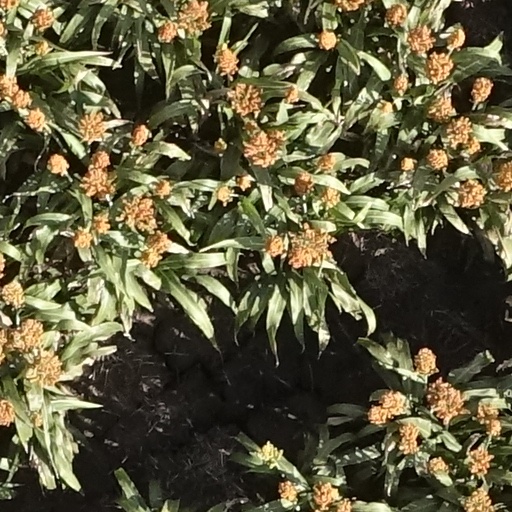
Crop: sorghum